Beit She'arim (Roman-era Jewish village)

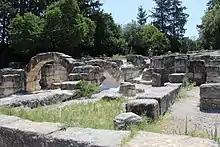
Ancient ruin of Beit Shearim in Lower Galilee

Beit She'arim (/ Bet Sharei), also Besara, was a Jewish village located in the southwestern hills of the Lower Galilee, during the Roman period, from the 1st century BCE to the 3rd century CE. At one point, it served as the seat of the Sanhedrin, the Judean Supreme Court.